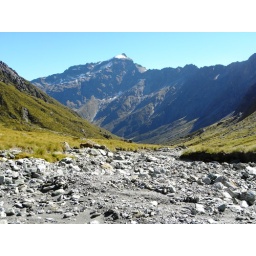
With the water now underground just below Rees saddle, we're viewing the route taken with Mt.Clarke standing prominently in the background